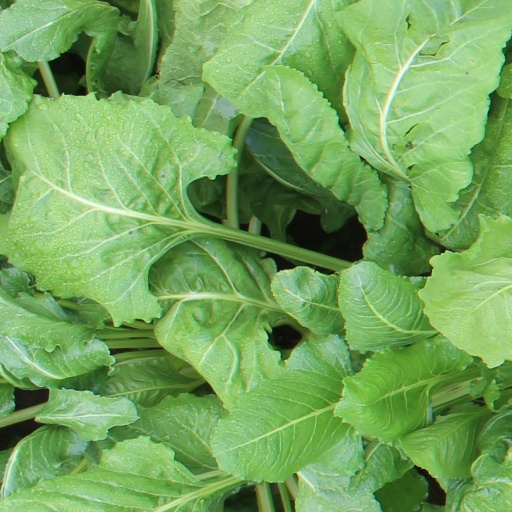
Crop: sugar beet